Portland State University

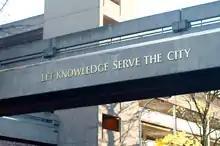
The university's motto on a campus skybridge over SW Broadway St.

In 1993, PSU comprehensively reformed its undergraduate curriculum with a new curriculum called University Studies that is unique to the institution. The curriculum was conceived to address issues of credit distribution which required students in upper-level courses to enroll in classes outside of their majors. In a 1993 summary report on the reform, it was stated that the University Studies sought to incorporate "'across-the-curriculum' themes including writing, diversity and multiculturalism, ethics, and global studies," as well as form a foundation that "includes the capacity and the propensity to engage in inquiry and critical thinking, to use various forms of communication for learning and expression, to gain an awareness of the broader human experience and its environment, and appreciate the responsibilities of persons to themselves, to each other, and to community."